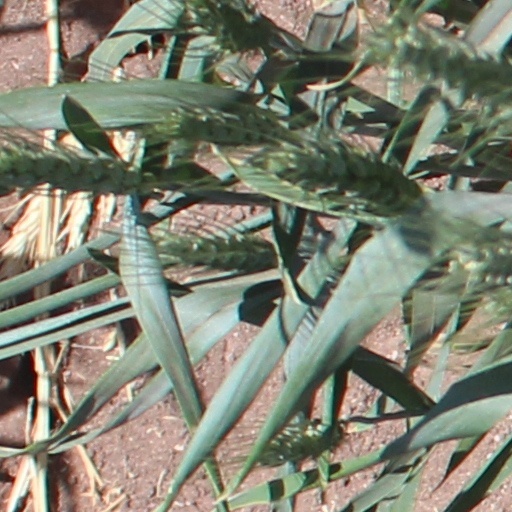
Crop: wheat